Shiprock, New Mexico

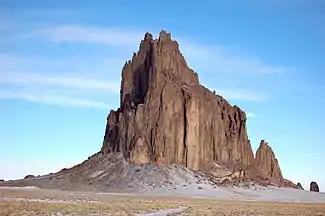
The nearby rock formation that gives Shiprock its name

Shiprock was founded on September 11, 1903, by San Juan Agency superintendent William Taylor Shelton after being assigned to the northern Navajo by the Bureau of Indian Affairs. A former U.S. government instructor in agriculture at the Cherokee School in Yellow Hill, North Carolina (now Cherokee, NC), Shelton had moved up through BIA ranks to be given the appointment to open an Indian agency and boarding school. He founded Shiprock Indian School and administrative agency with a staff of three white and three Navajo employees. Shiprock Indian Boarding School remained until the American Indian boarding school system was phased out in the early 1980s.